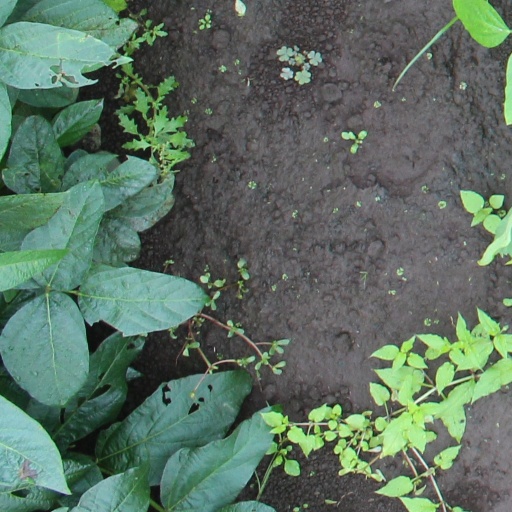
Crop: soybean